Club Atlético River Plate

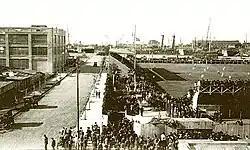
The stadium built by River Plate in La Boca. The club played its home games there from 1915 to 1923.

The "River Plate" name was chosen in 1901, when the team was still located at the La Boca neighbourhood, next to the Río de la Plata ("River Plate" in some English sources). Proposed names as "Club Atlético Forward", "Juventud Boquense" or "La Rosales" had been rejected. Pedro Martínez saw the name "The River Plate" written at ship containers, and proposed it as a name, which was finally accepted as the official name.